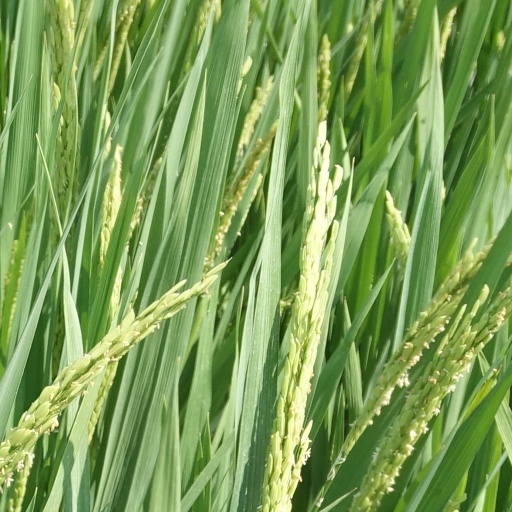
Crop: rice